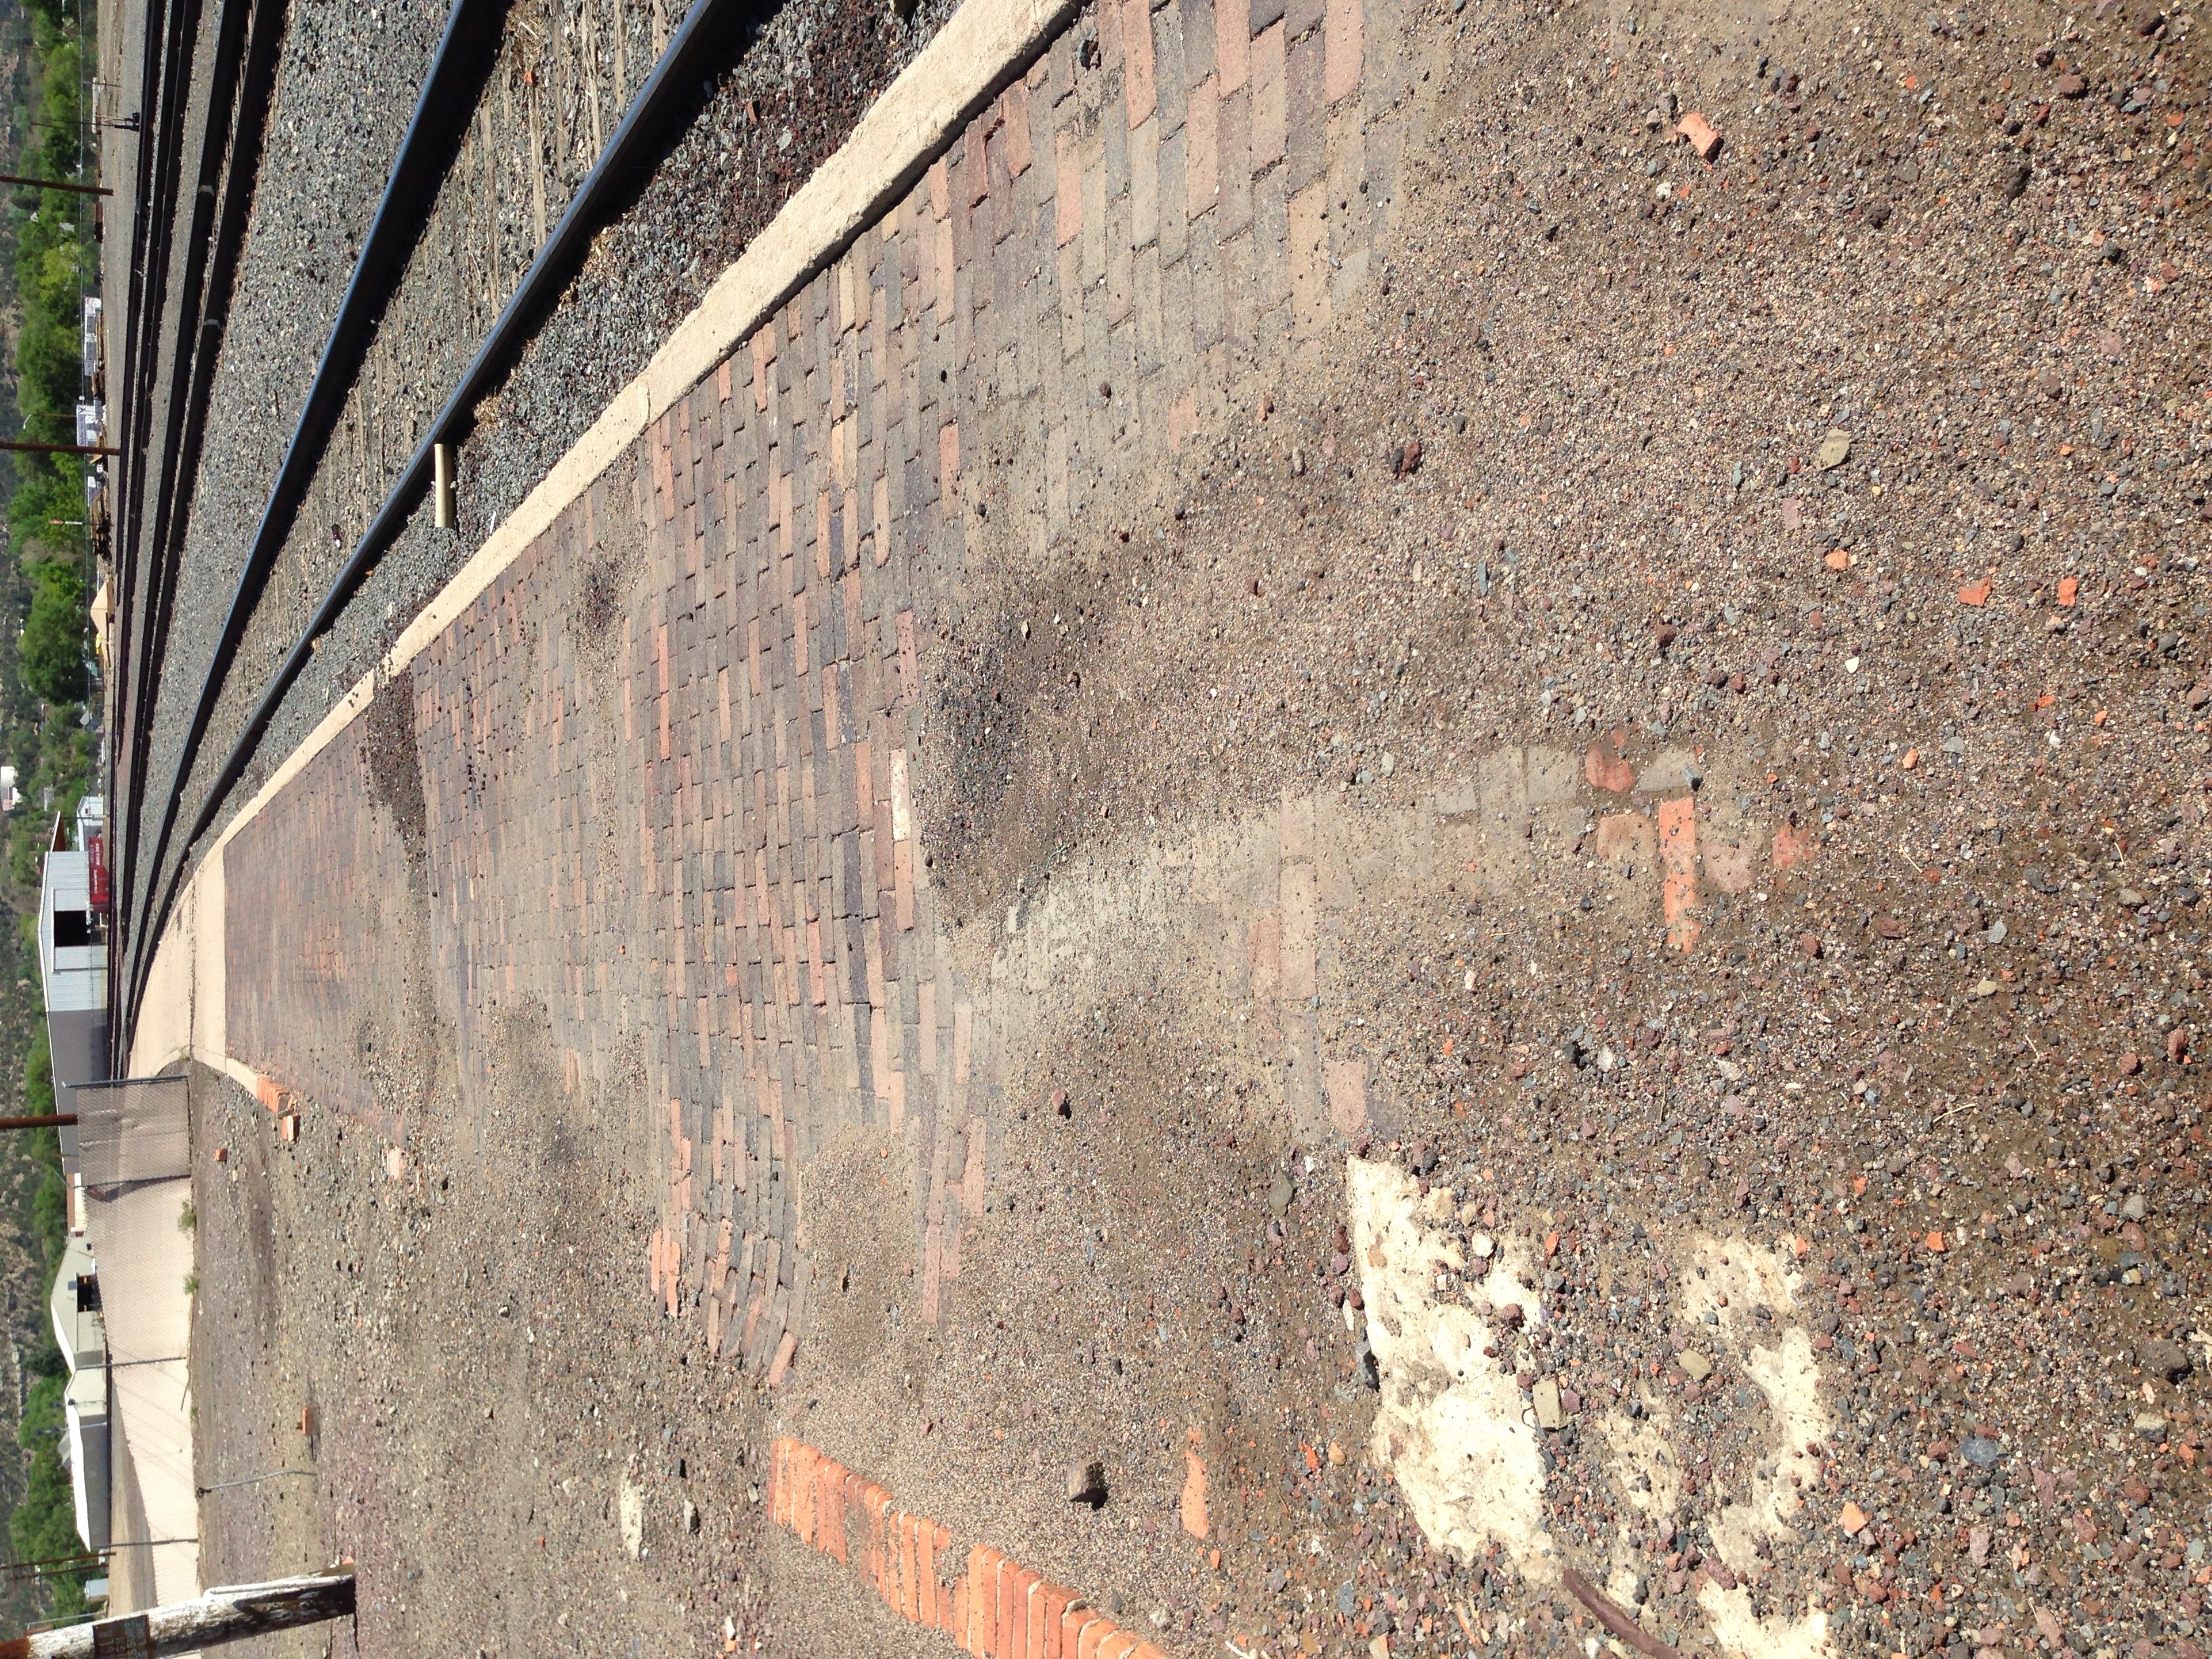
track, road, sidewalk, asphalt, walkway, soil, lane, infrastructure, dailycreate, driveway, uploaded by flickrmobile, flickriosapp filter nofilter, tdc516, flooring, road surface